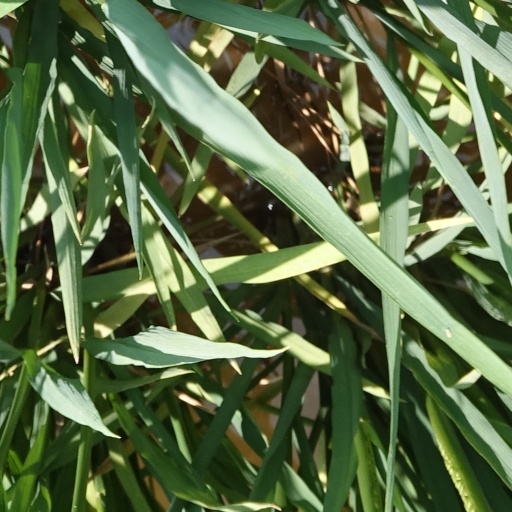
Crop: rice